War bond

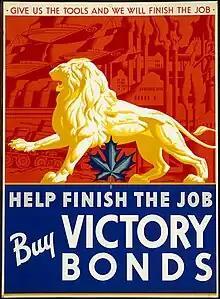
A. J. Casson's Canadian Victory Bonds poster "Give Us The Tools" 1941

In August 1914, the gold reserves of the Bank of England, and effectively of all banking institutions in Great Britain, amounted to £. The banks feared the declaration of war would trigger a run on the banks, so the Chancellor David Lloyd George extended the August bank holiday for three days to allow time for the passing of the Currency and Bank Notes Act 1914, by which Britain left the gold standard. Under this Act the Treasury issued £ (equivalent to £ in 2013) of paper banknotes, without the backing of gold, with which the banks could repay their obligations. Leading banker Walter Leaf described these Treasury notes as "essentially a War Loan free of interest, for an unlimited period, and as such was a highly profitable expedient from the point of view of the Government".